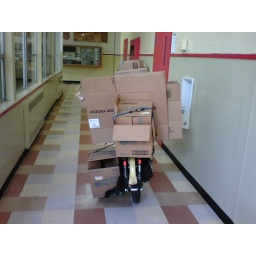
I dumpstered some boxes to help the SPED office move at North. The Xtracycle was helpful in this endeavor.